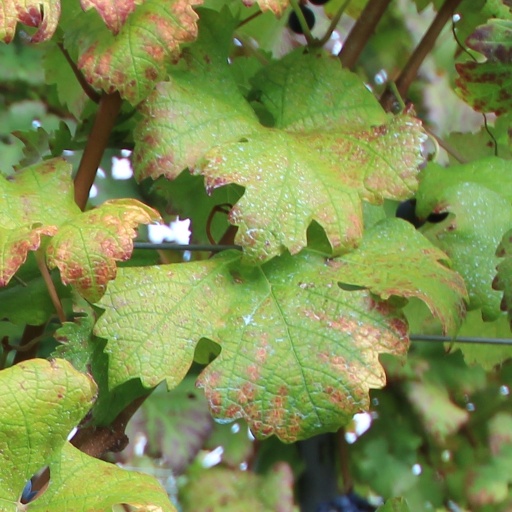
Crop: grape